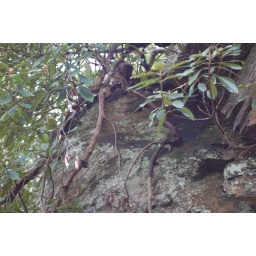
tree growing in rock holmes state forest